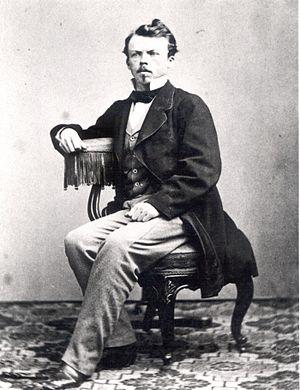
Carl Albert Oppel est un paléontologue allemand célèbre pour ses contributions à la datation des différents étages du Jurassique.